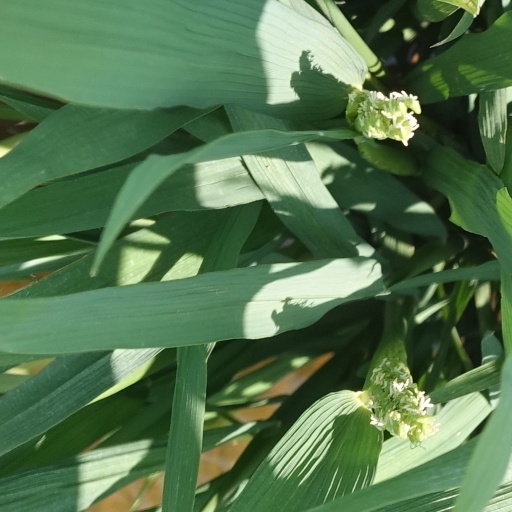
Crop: rice